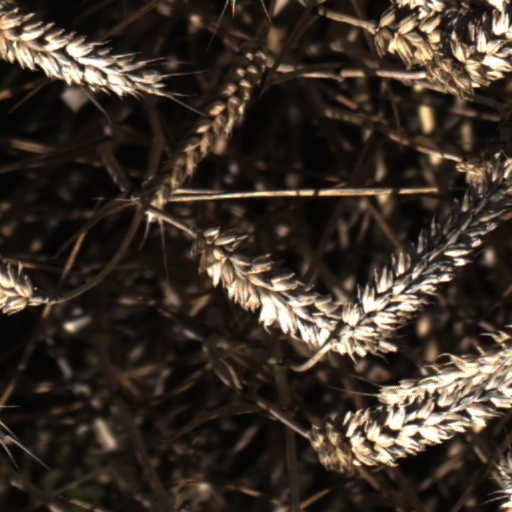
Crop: wheat